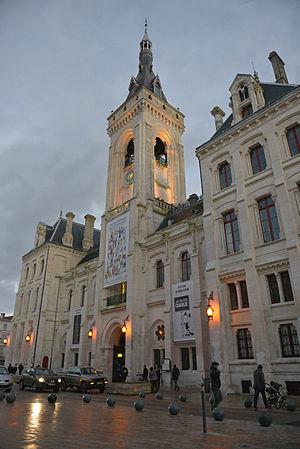
Hôtel de ville d'Angoulême le dernier jour du 42e Festival d'Angoulême.
Le 42ᵉ festival international de la bande dessinée d'Angoulême s'est tenu du 29 janvier au 1ᵉʳ février 2015. Vainqueur du Grand Prix l'année précédente, Bill Watterson a annoncé qu'il ne serait pas présent. Il a toutefois réalisé l'affiche, une planche muette de quinze cases.